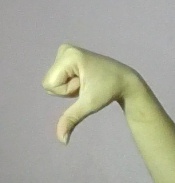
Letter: waw